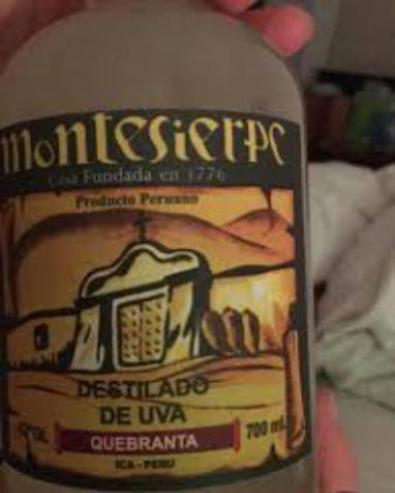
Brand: montesierpe
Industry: Food